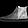
Label: Sneaker